Colquitt County Arts Center

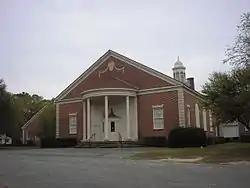

The Moultrie High School in Moultrie, Georgia, United States was built in 1928-1929 and was listed on the National Register of Historic Places in 1982. It later became the Colquitt County Arts Center, which offers art classes and other services.